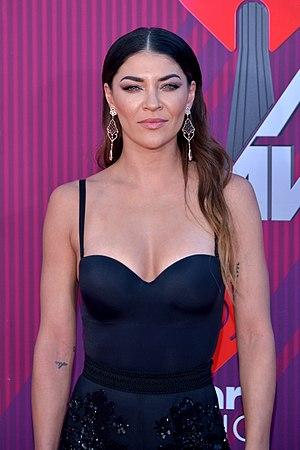
Gossip Girl, ou Gossip Girl : L'Élite de New York au Québec, est une série télévisée américaine en 121 épisodes de 37-42 minutes développée par Josh Schwartz et Stephanie Savage et diffusée entre le 19 septembre 2007 et le 17 décembre 2012 sur le réseau The CW et en simultané au Canada sur CTV pour la première saison, /A\ pour la deuxième et troisième saison puis MuchMusic pour les saisons restantes.
Jessica Szohr est une actrice américaine, née le 31 mars 1985 à Menomonee Falls dans le Wisconsin.